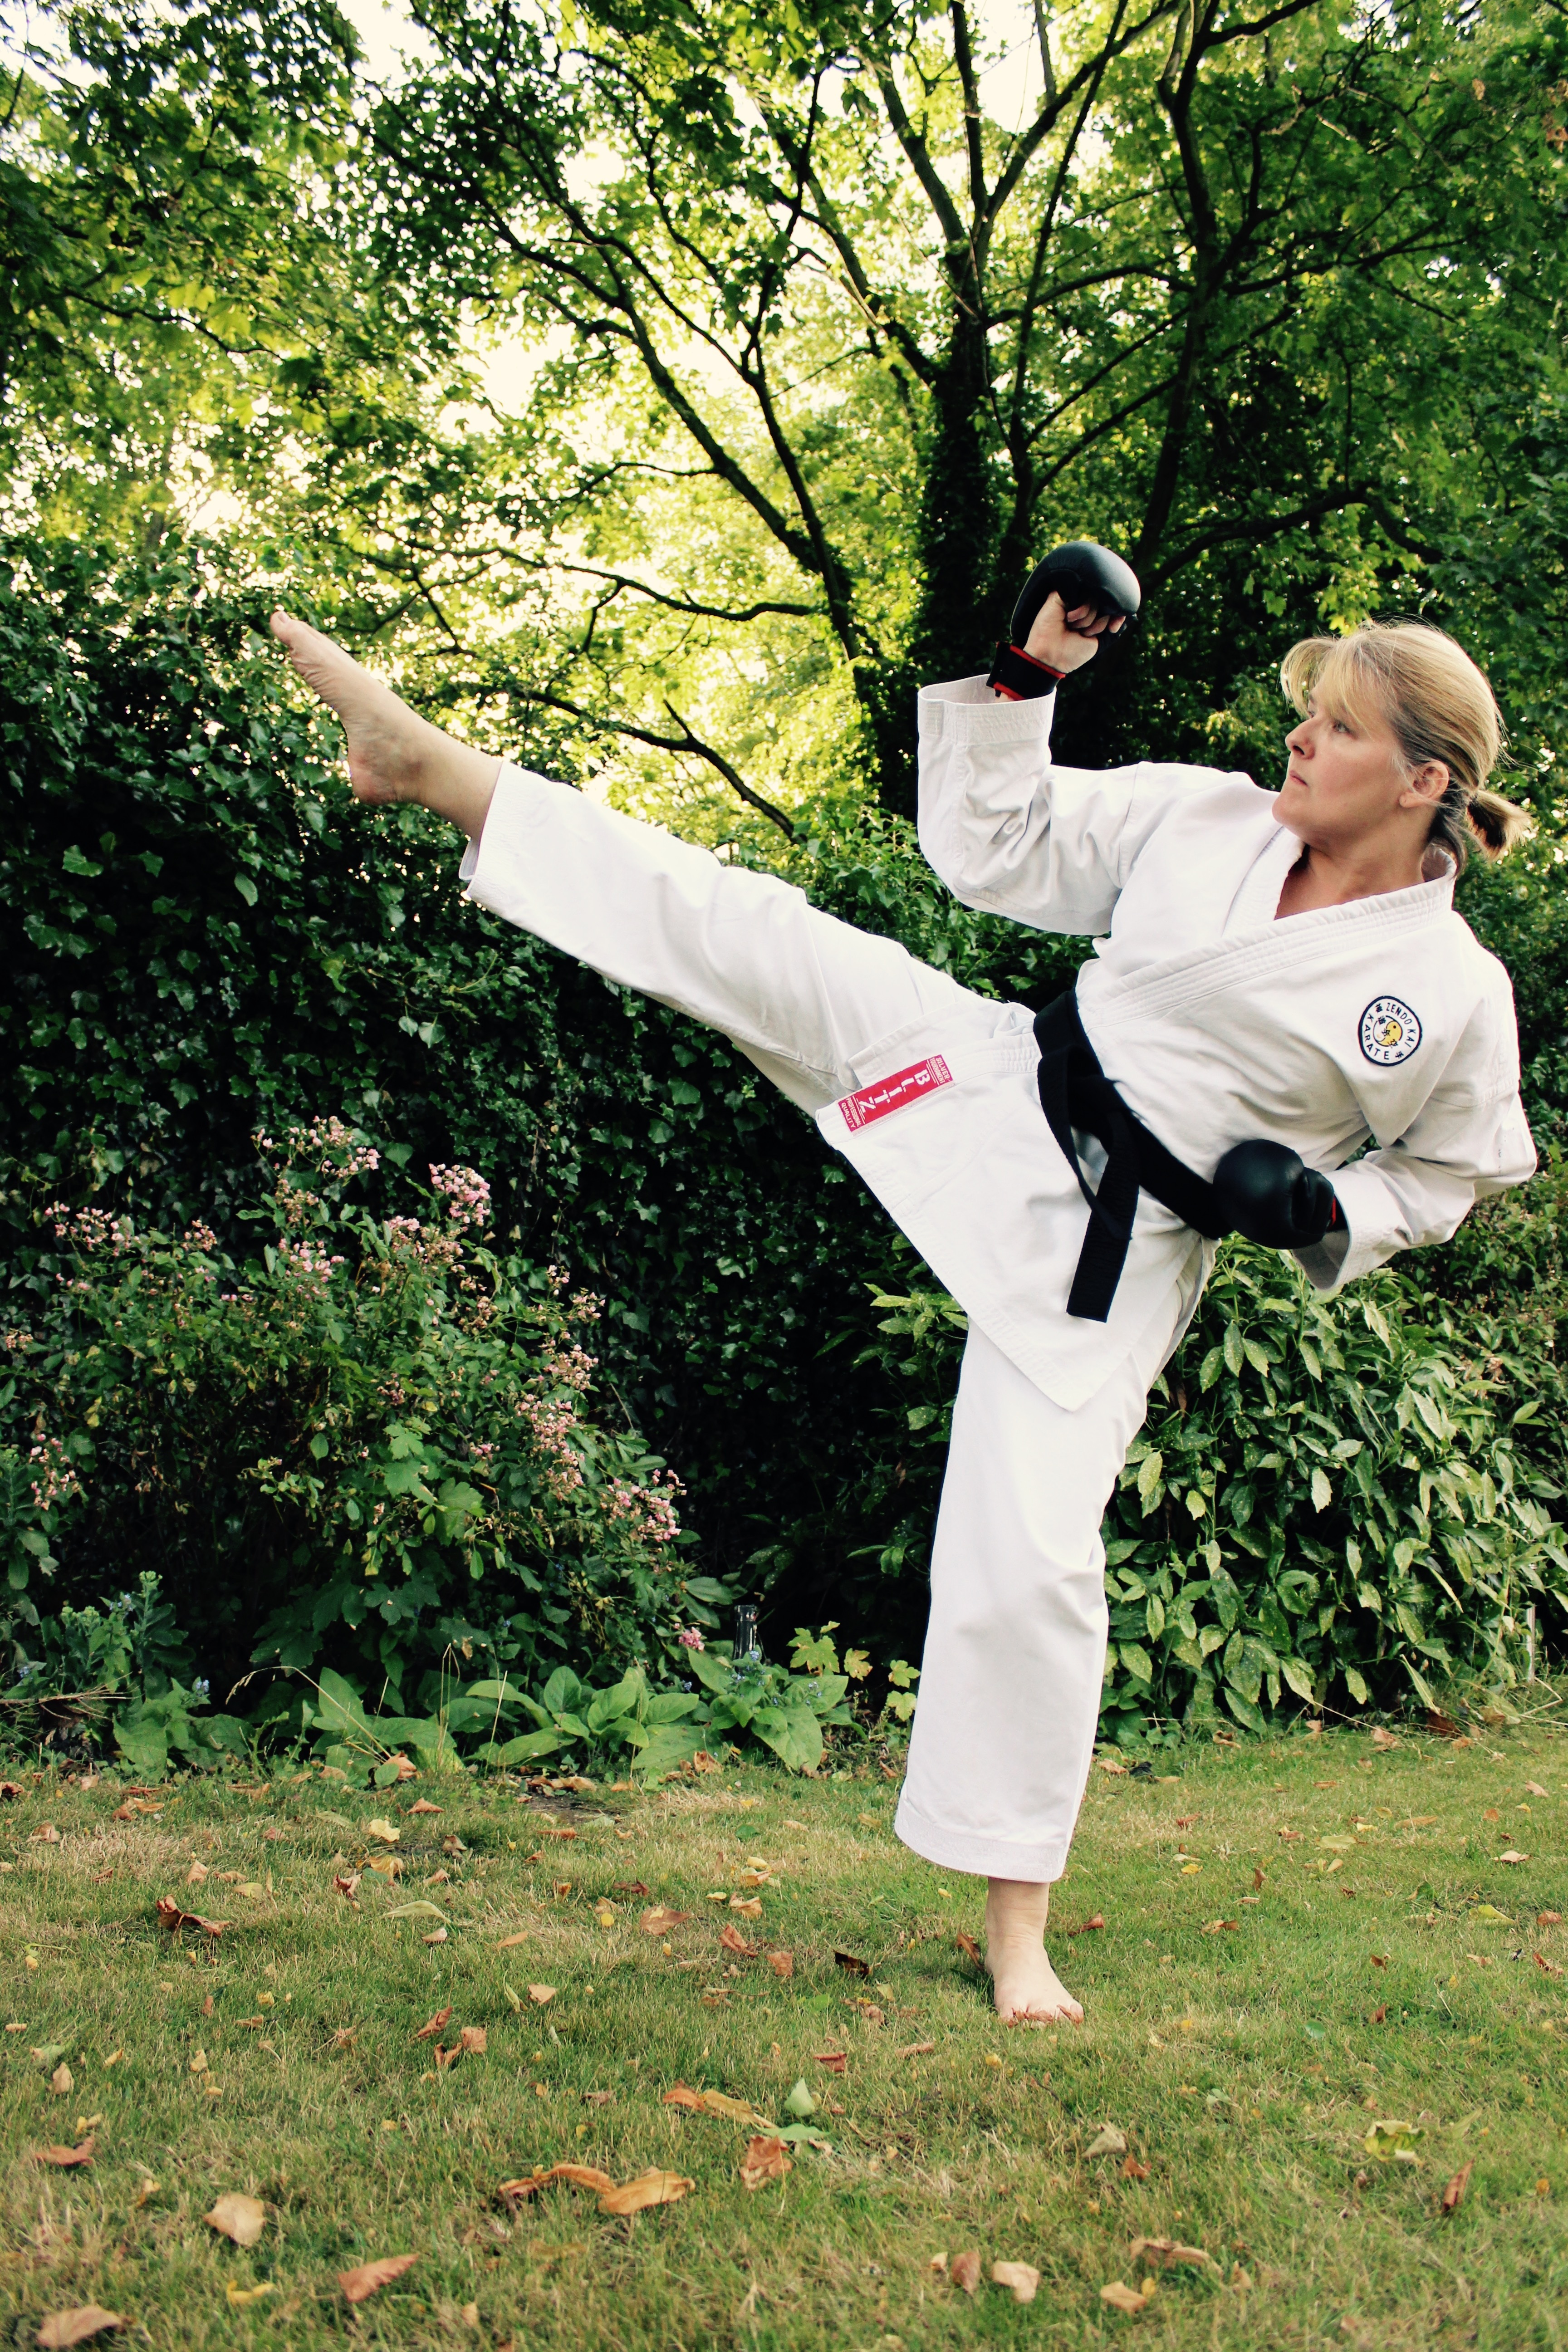
grass, person, girl, white, sport, training, exercise, black, skill, fitness, fight, belt, fighting, uniform, attack, fighter, strong, strength, practice, martial, kick, combat, karate, martial arts, tang soo do, taekkyeon